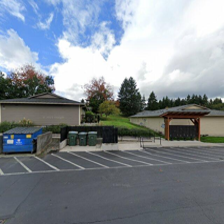
Label: streetView